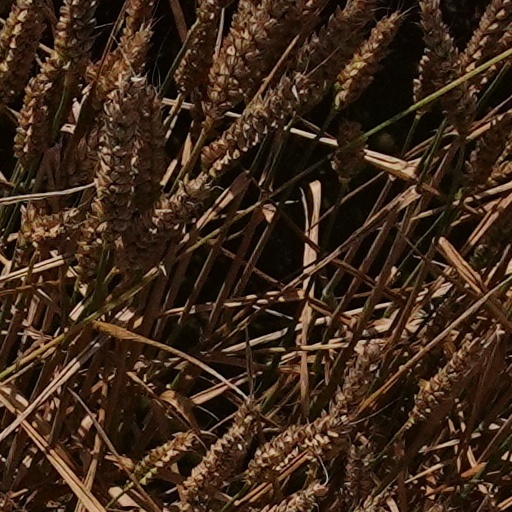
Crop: wheat